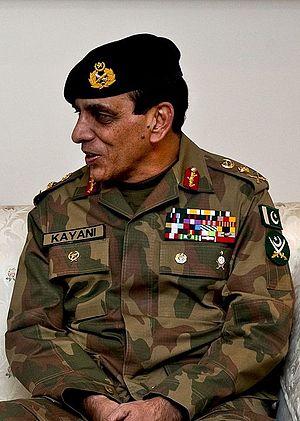
Le Chief of Army Staff du Pakistan, abrégé COAS est le chef-d'état major de l'armée pakistanaise. C'est le poste hiérarchique le plus élevé de l'armée. Les divers généraux qui l'ont occupé ont ainsi eu une place importante dans l'histoire militaire et politique du pays, d'autant plus que l'influence de l'armée sur les affaires publiques est importante, de sorte que le chef de l'armée est généralement considéré comme l'homme le plus puissant du pays.